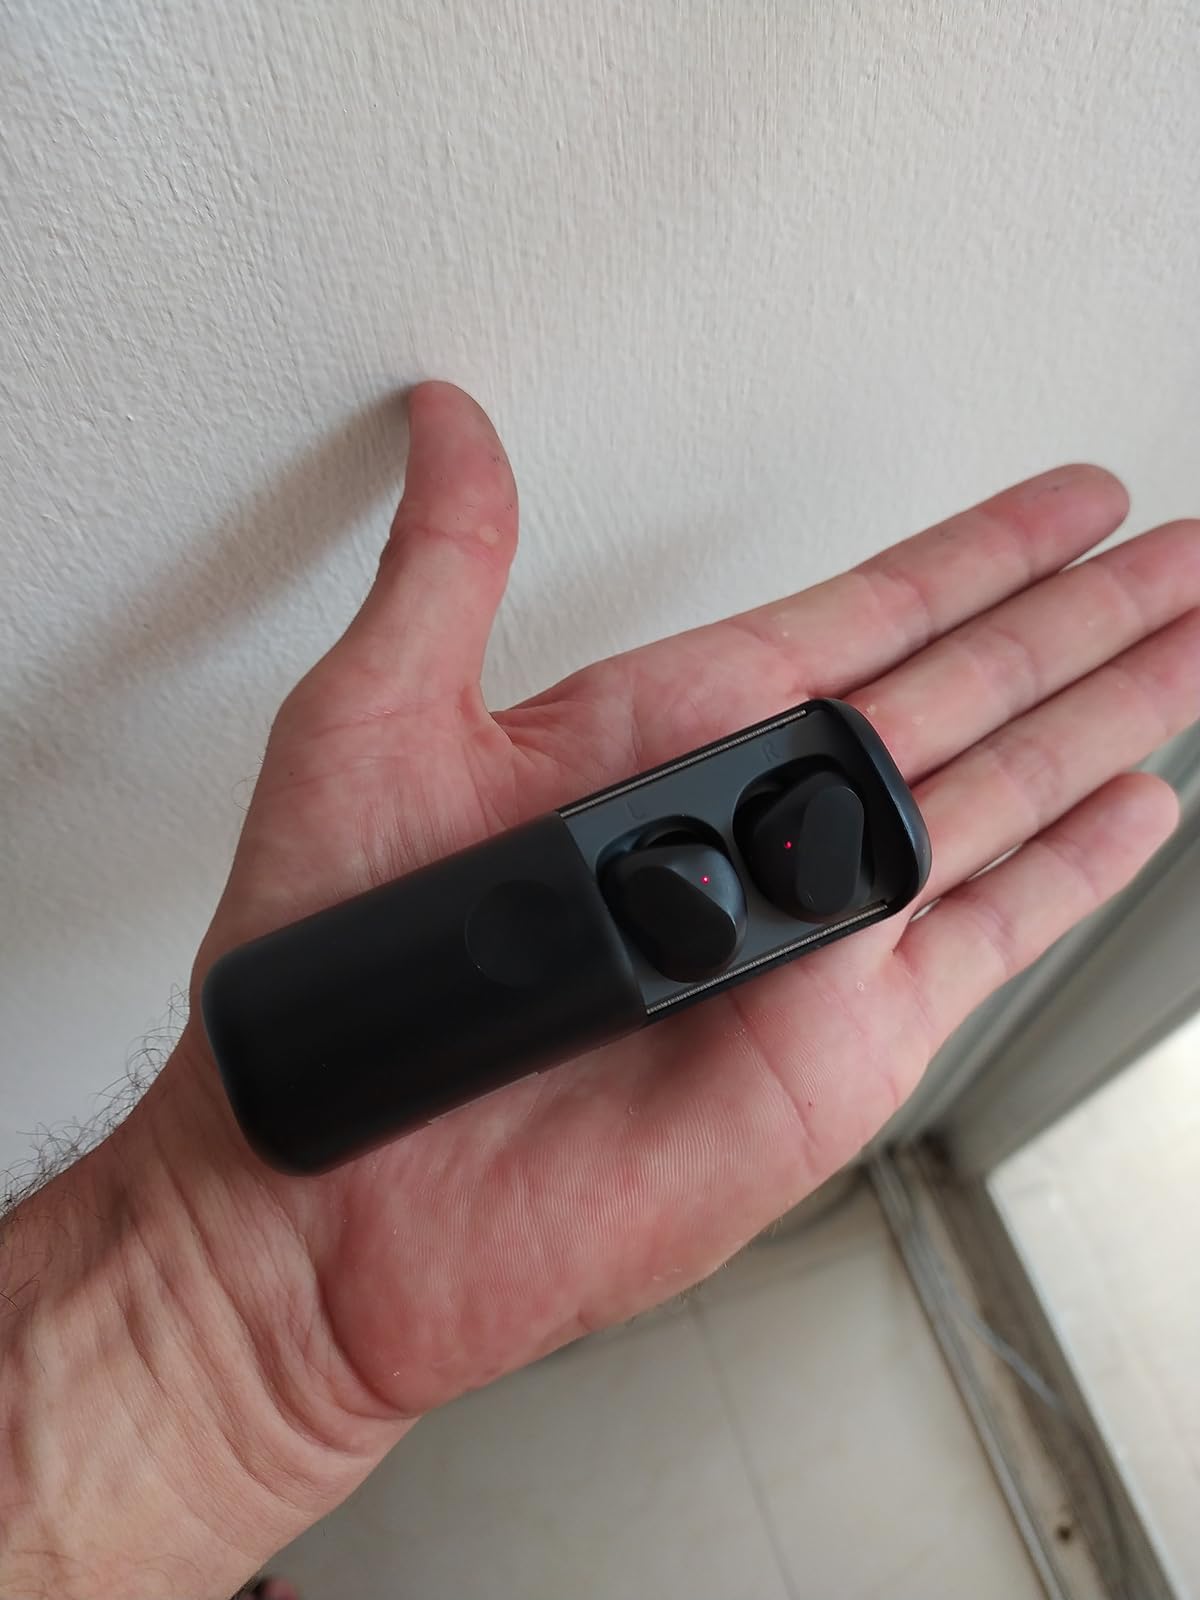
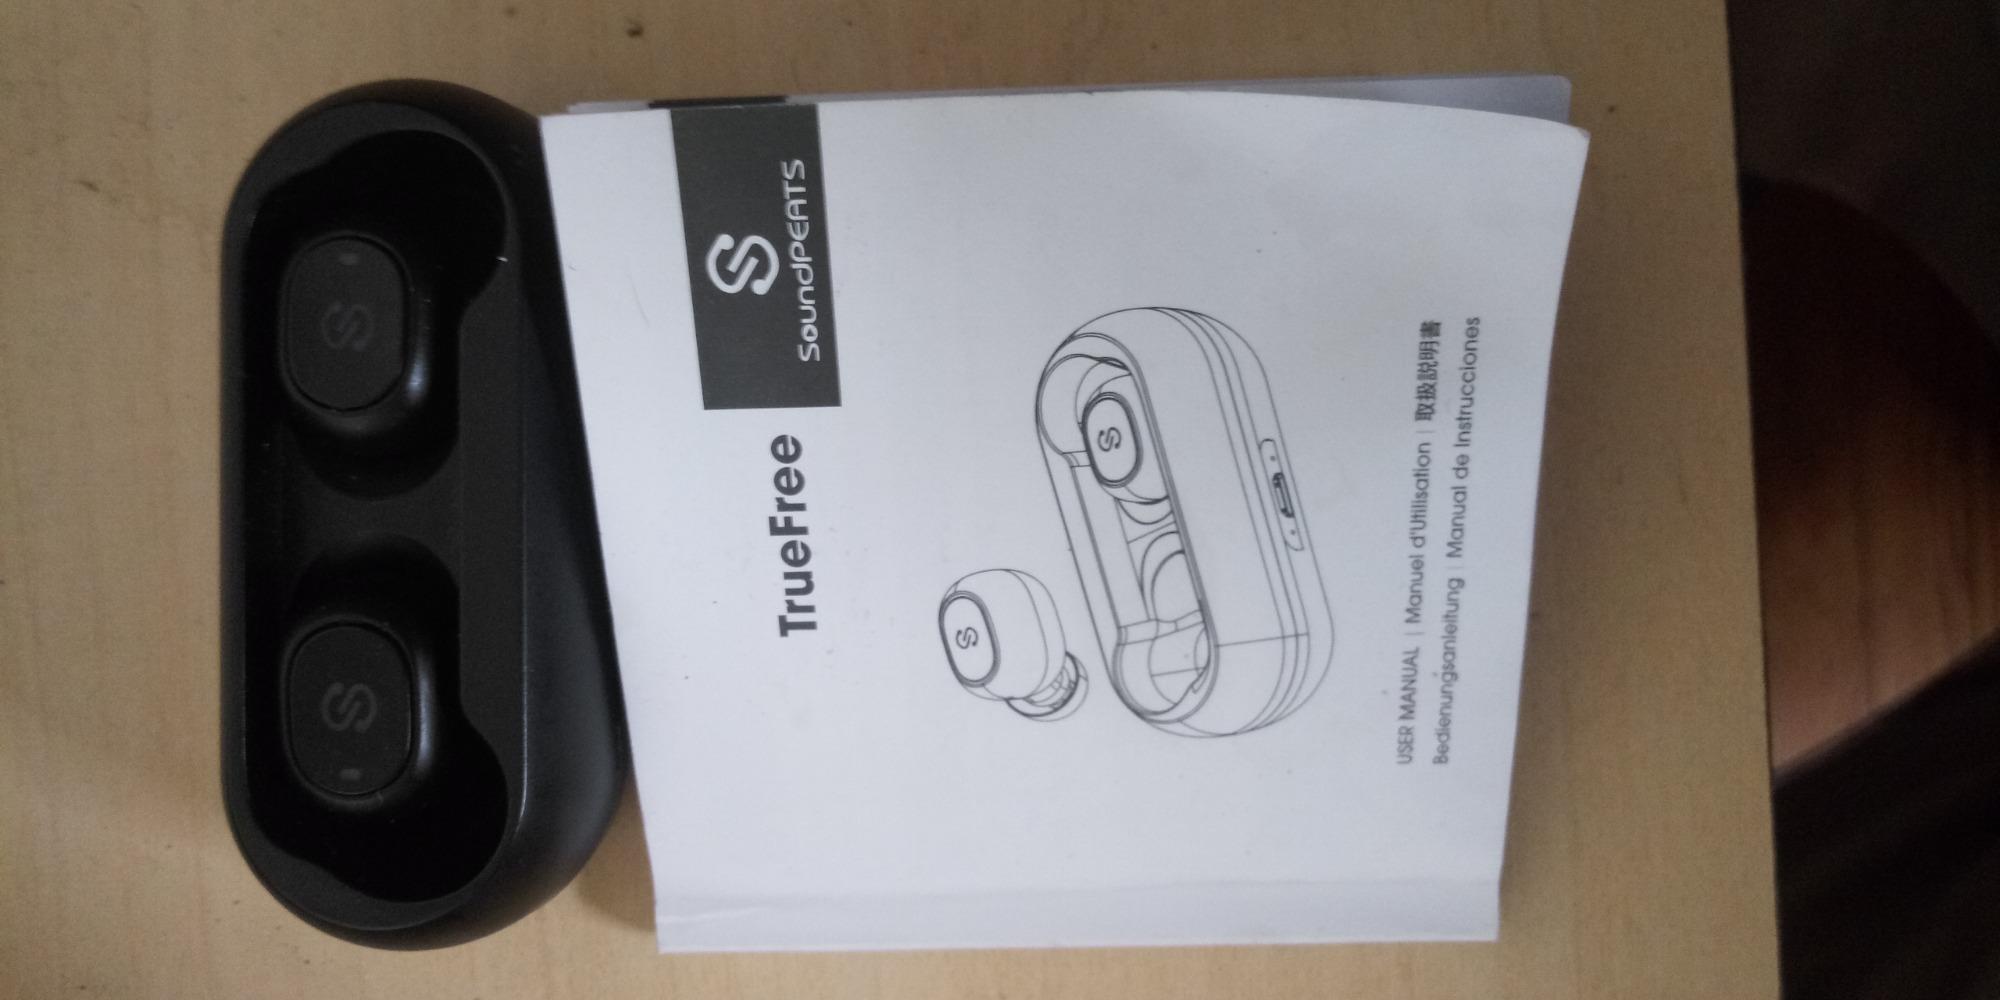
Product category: earbuds
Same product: no